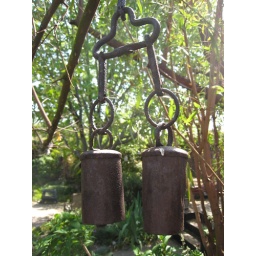
cow bells in the tree